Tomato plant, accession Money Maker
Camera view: bottom (45 deg); turntable rotation: 30 degrees
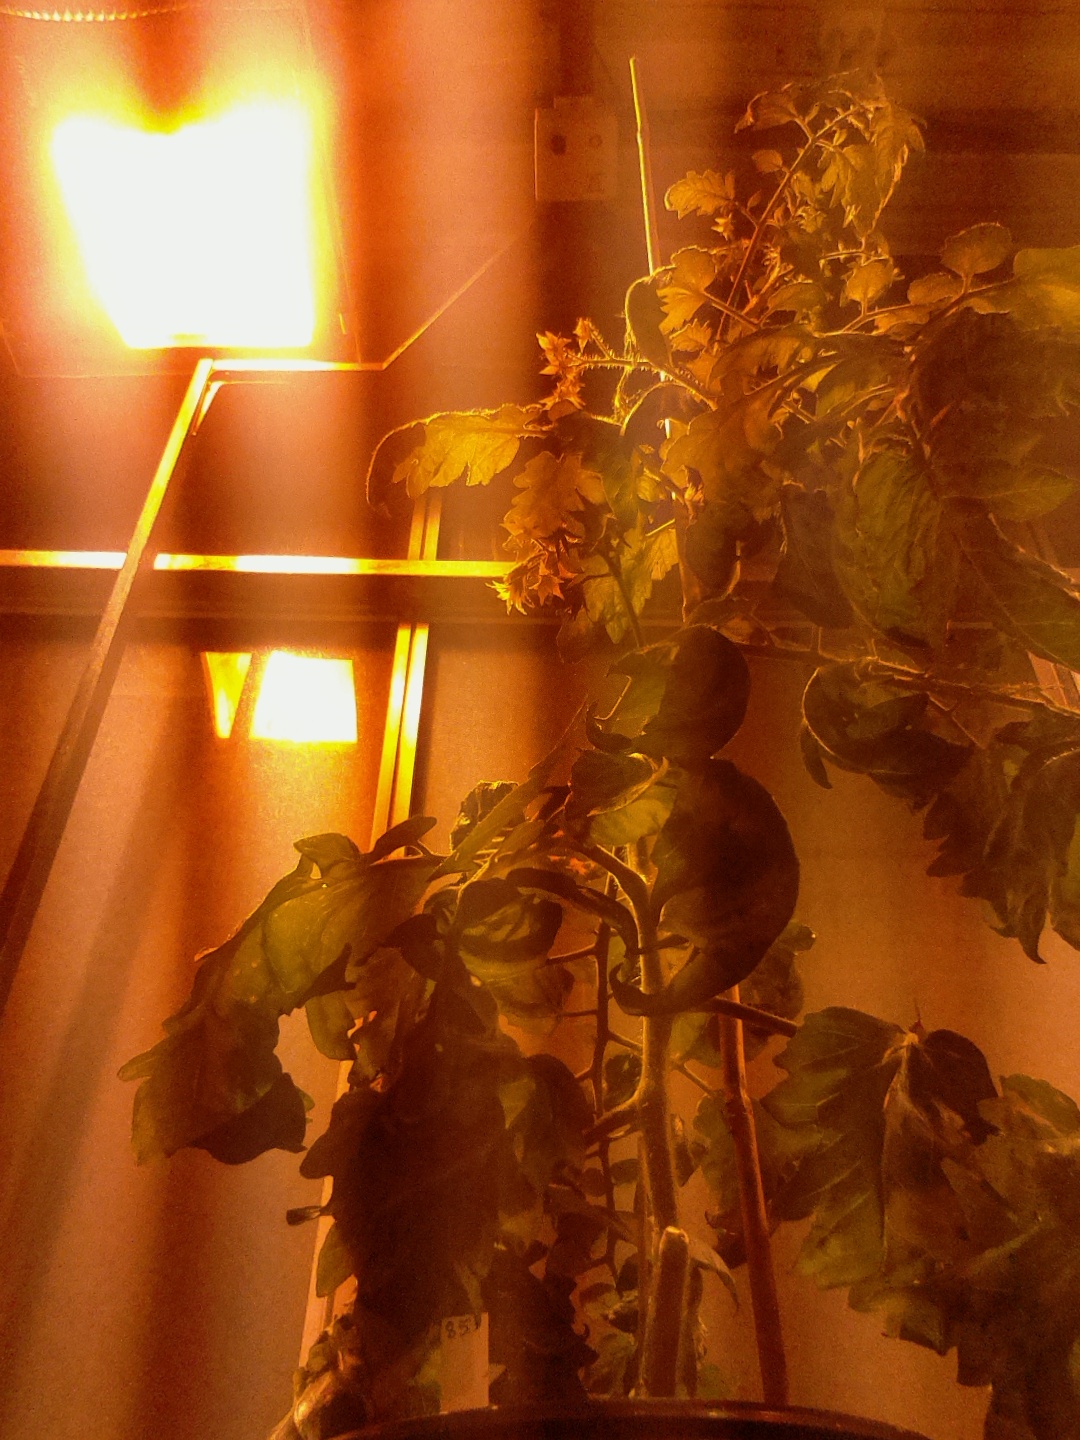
BBCH growth stage 69: End of flowering, 90%-100% of flowers open, more petals falling